St Martin Outwich

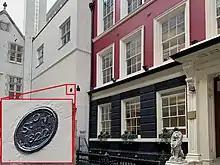
St Martin Outwich parish boundary marker in White Lion Court

St Martin Outwich was a parish church in the City of London, on the corner of Threadneedle Street and Bishopsgate. Of medieval origin, it was rebuilt at the end of the 18th century and demolished in 1874.